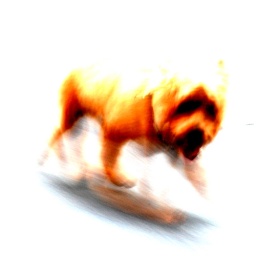
A dog I noticed walking along the street in Soho.